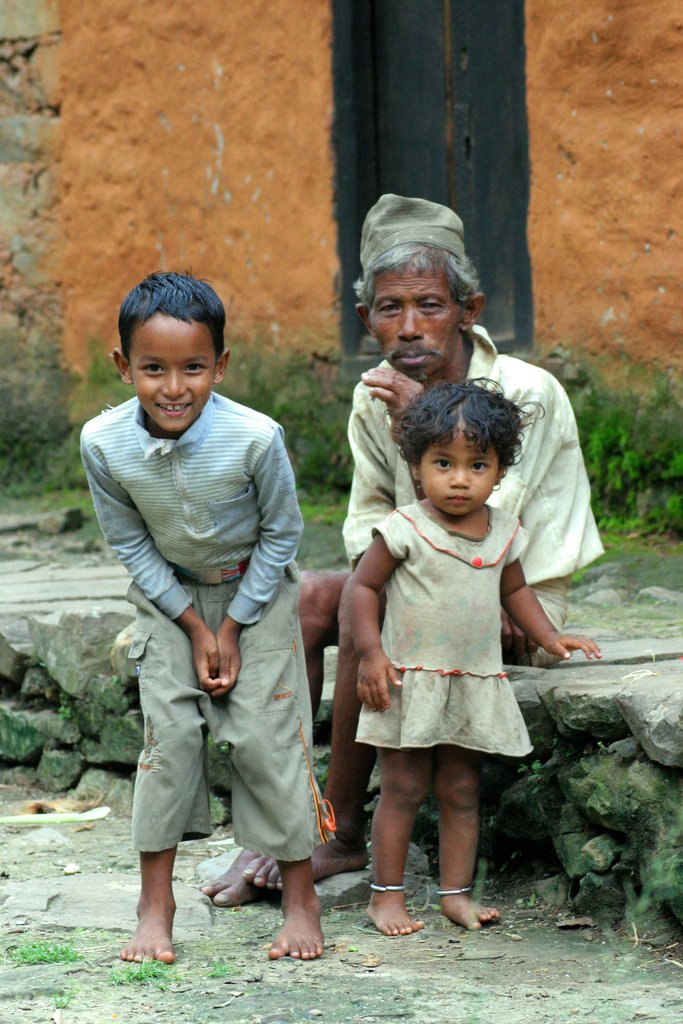
Label: not_food